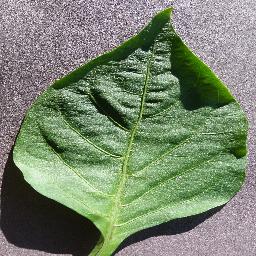
Label: Pepper,_bell___healthy